Bardney Hall

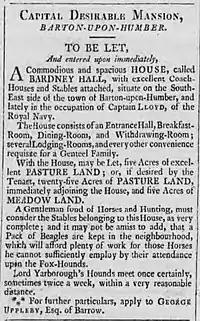
Rental notice for Bardney Hall in 1808

William Gildas (died 1724) lived in the hall with his wife Susannah (1683-1734); they left the property to their son William Gildas (1711-1780) who in 1763 was appointed as Sheriff. He and his wife Sarah had one surviving child, Bridget who, in 1756 married, Charles Robinson. Bridget and Charles had one child named Sarah Robinson (1758-1832) and it was to her that William Gildas left his property when he died in 1780. In 1778 she married George Uppleby (1751-1816) and Bardney Hall was passed to the Uppleby family.